Winter service vehicle

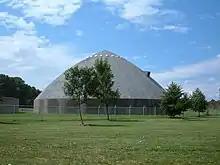
A salt barn near Lake Michigan, used for storing grit and providing limited accommodation for gritter drivers during winter storms

Winter service vehicles are operated by both government agencies and by private subcontractors. Public works in areas which regularly receive snowfall usually maintain a fleet of their own vehicles or pay retainers to contractors for priority access to vehicles in winter, while cities where snow is a less regular occurrence may simply hire the vehicles as needed. Winter service vehicles in the United Kingdom are the only road-going vehicles entitled to use red diesel. Though the vehicles still use public highways, they are used to keep the road network operational, and forcing them to pay extra tax to do so would discourage private contractors from assisting with snow removal on public roads. Winter service vehicle drivers in the United States must hold a Class A or Class B commercial driver's license. Although some agencies in some areas, such as the US state of Minnesota, allow winter service vehicle drivers to operate without any extra training, most provide supplemental lessons to drivers to teach them the most effective and safe methods of snow removal. Many require that trainee drivers ride-along with more experienced drivers, and some even operate specially designed driving simulators, which can safely replicate dangerous winter driving conditions. Other organisations require that all staff have a recognised additional licence or certificate—the United Kingdom Highways Agency for example requires that all staff have both a City & Guilds qualification and a supplemental Winter Maintenance Licence.